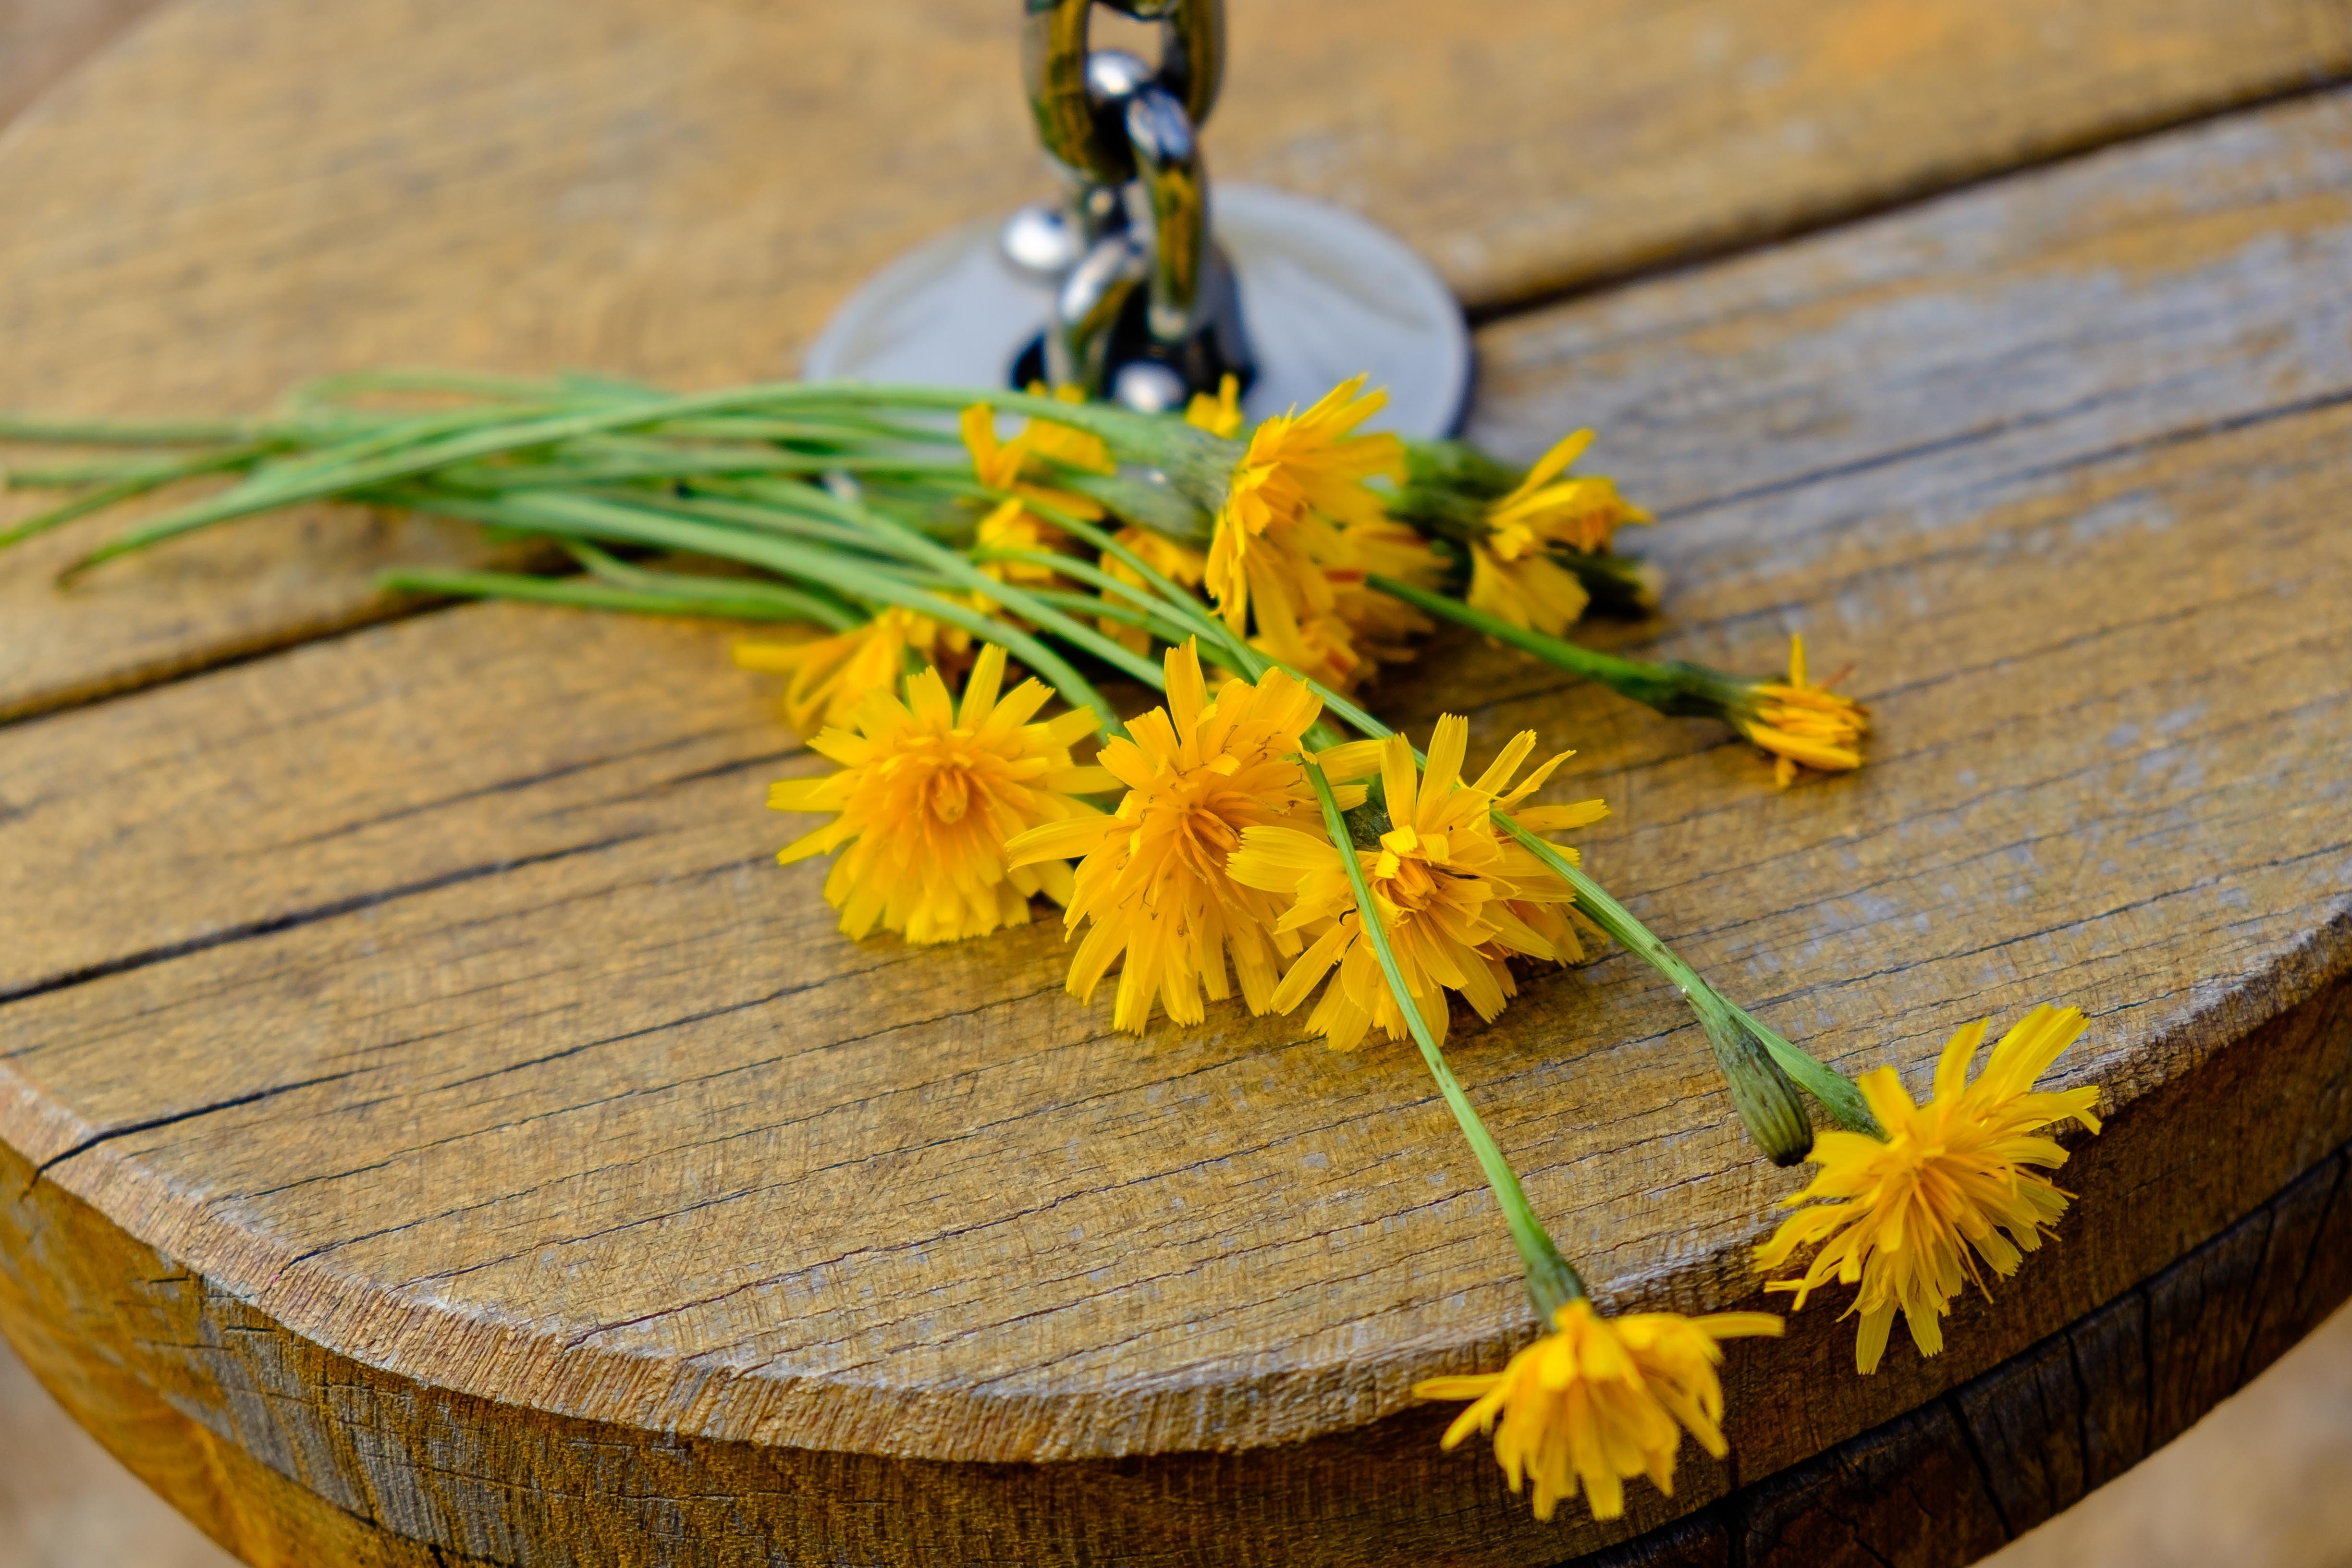
plant, wood, grain, texture, leaf, flower, autumn, brown, yellow, flora, art, buttercup, floristry, flower bouquet, floral design, flower arranging